Leslie H. Sabo Jr.

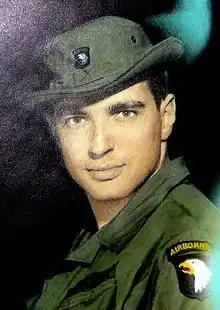
Leslie Halasz Sabo Jr. in 1969

Leslie Halasz Sabo Jr. (22 February 1948 – 10 May 1970) was a soldier in the United States Army during the Vietnam War. He received the highest military decoration, the Medal of Honor, for his actions during the Cambodian Campaign in 1970.